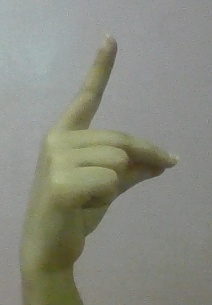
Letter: ta